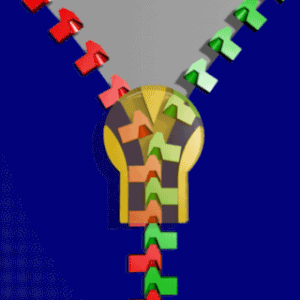
Animation d'une fermeture-éclair.Galego: Animación dunha cremalleiraMagyar: Cipzár animált modelljeItaliano: Animazione di una cerniera lampo.日本語: ファスナーの仕組みLietuvių: Animuotas užtrauktuko modelis.Norsk bokmål: En glidelåsPolski: Animowany model zamka błyskawicznego.Română: Imaginea prezintă modelul animat al unui fermoar.Русский: Анимированная модель застёжки-молнии.Svenska: Animation av ett blixtlås.Türkçe: Fermuarın çalışmasını gösteren animasyon中文（简体）‎: 拉链的工作原理中文（繁體）‎: 拉鏈的工作原理Bân-lâm-gú: Thoah-liān-á ê ē-tín-tāng ê hêng-bô͘.
Otto Fredrik Gideon Sundbäck, né le 24 avril 1880 dans le comté de Jönköping et mort le 21 juin 1954 à Meadville, est un ingénieur suédo-américain inventeur de la fermeture Éclair appelée aussi « fermeture à glissière » ou « fermeture à crémaillère ».
La fermeture éclair, ou « fermeture à glissière », « fermeture à crémaillère », « tirette » ou encore « zipper » est un dispositif mécanique permettant l'ouverture et la fermeture rapide d'un vêtement, d'un sac, de chaussures ou le raccordement et la séparation rapide de pièces de tissus.